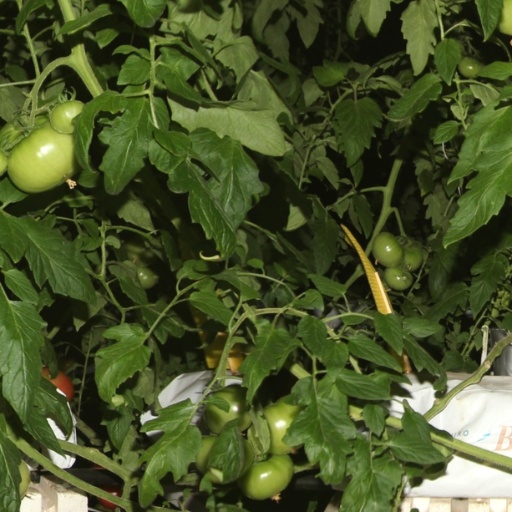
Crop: tomato